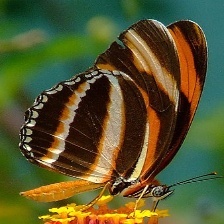
Species: BANDED ORANGE HELICONIAN